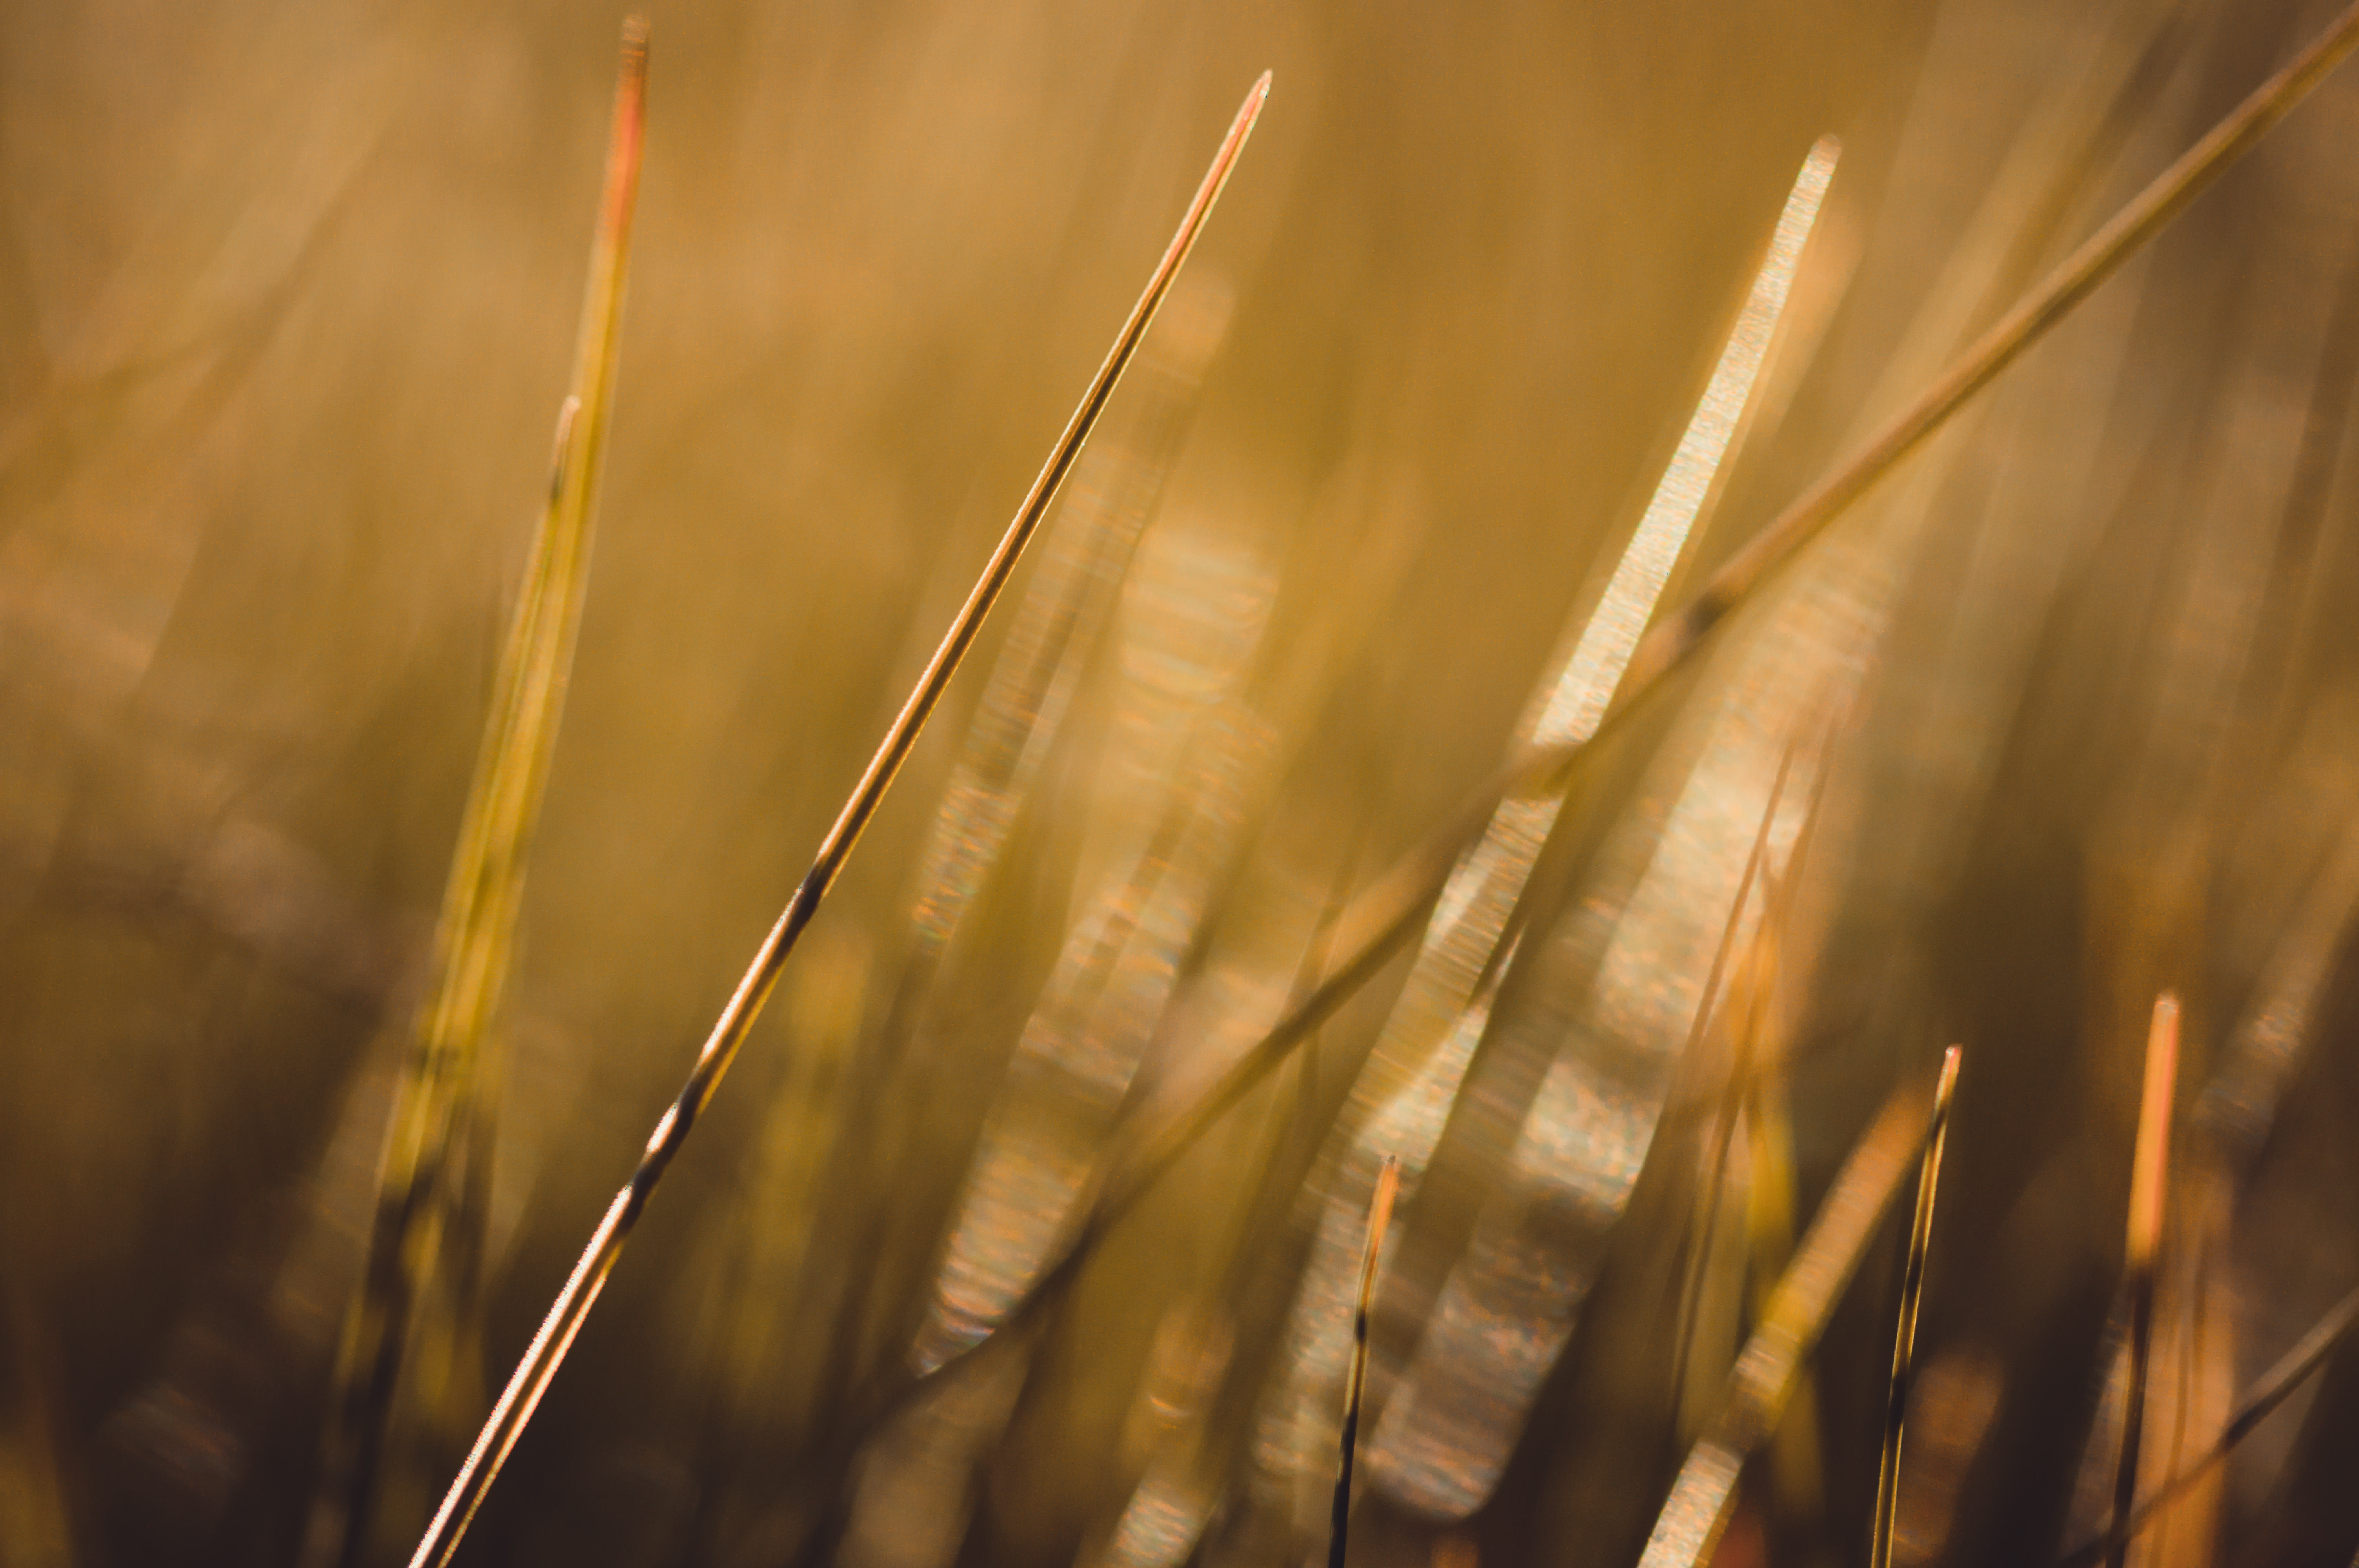
nature, grass, branch, light, bokeh, plant, sunset, field, sunlight, morning, texture, leaf, flower, reflection, autumn, close up, finland, helsinki, macro photography, atmospheric phenomenon, grass family, atmosphere of earth, plant stem, computer wallpaper